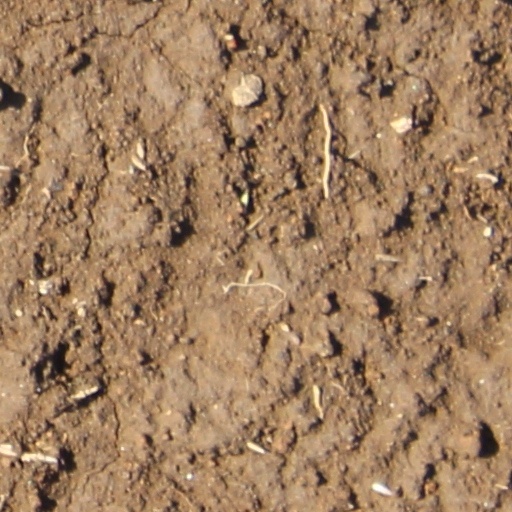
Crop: wheat